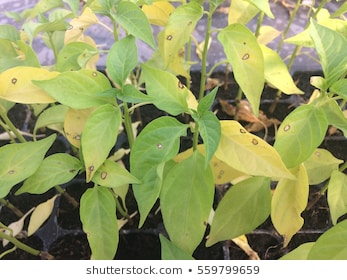
Labels: Bell_pepper leaf spot, Bell_pepper leaf spot, Bell_pepper leaf spot, Bell_pepper leaf spot, Bell_pepper leaf spot, Bell_pepper leaf spot, Bell_pepper leaf spot, Bell_pepper leaf spot, Bell_pepper leaf spot, Bell_pepper leaf spot